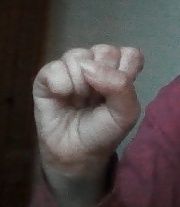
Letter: saad